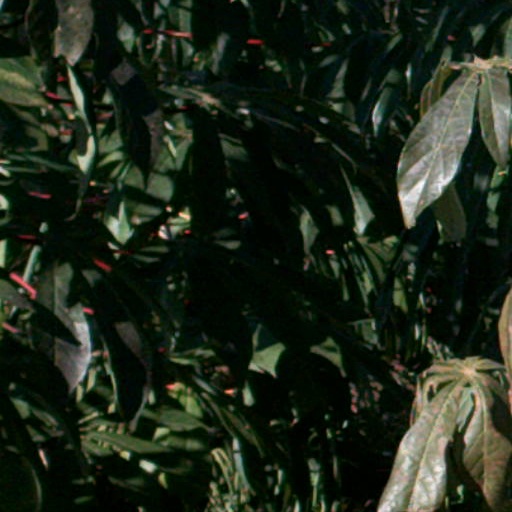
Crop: cassava